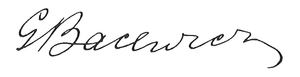
Signature de la compositrice polonaise Grażyna Bacewicz.
Grażyna Bacewicz, née le 5 février 1909 à Łódź – morte le 17 janvier 1969 à Varsovie, est une compositrice, violoniste et professeur polonaise. Elle fut, après Maria Szymanowska, la deuxième compositrice polonaise à atteindre une renommée nationale et internationale.